William A. Soderman

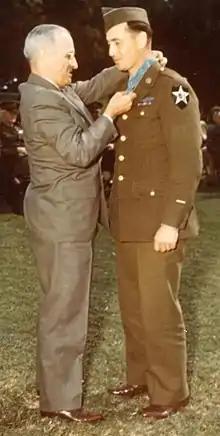
Pfc William A. Soderman receives the MOH on the White House lawn, 12 October 1945

Armed with a bazooka, he defended a key road junction near Rocherath, Belgium, on 17 December 1944, during the German Ardennes counteroffensive. After a heavy artillery barrage had wounded and forced the withdrawal of his assistant, he heard enemy tanks approaching the position where he calmly waited in the gathering darkness of early evening until the 5 Mark V tanks which made up the hostile force were within pointblank range. He then stood up, completely disregarding the firepower that could be brought to bear upon him, and launched a rocket into the lead tank, setting it afire and forcing its crew to abandon it as the other tanks pressed on before Pfc. Soderman could reload. The daring bazookaman remained at his post all night under severe artillery, mortar, and machinegun fire, awaiting the next onslaught, which was made shortly after dawn by 5 more tanks. Running along a ditch to meet them, he reached an advantageous point and there leaped to the road in full view of the tank gunners, deliberately aimed his weapon and disabled the lead tank. The other vehicles, thwarted by a deep ditch in their attempt to go around the crippled machine, withdrew. While returning to his post Pfc. Soderman, braving heavy fire to attack an enemy infantry platoon from close range, killed at least 3 Germans and wounded several others with a round from his bazooka. By this time, enemy pressure had made Company K's position untenable. Orders were issued for withdrawal to an assembly area, where Pfc. Soderman was located when he once more heard enemy tanks approaching. Knowing that elements of the company had not completed their disengaging maneuver and were consequently extremely vulnerable to an armored attack, he hurried from his comparatively safe position to meet the tanks. Once more he disabled the lead tank with a single rocket, his last; but before he could reach cover, machinegun bullets from the tank ripped into his right shoulder. Unarmed and seriously wounded he dragged himself along a ditch to the American lines and was evacuated. Through his unfaltering courage against overwhelming odds, Pfc. Soderman contributed in great measure to the defense of Rocherath, exhibiting to a superlative degree the intrepidity and heroism with which American soldiers met and smashed the savage power of the last great German offensive.